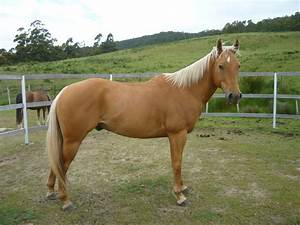
Label: cavallo